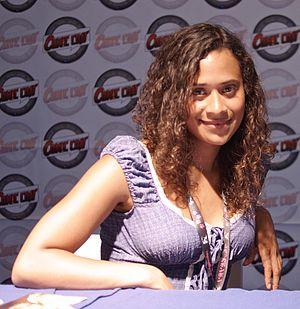
Angel Coulby est une actrice britannique née le 30 août 1980 à Londres.